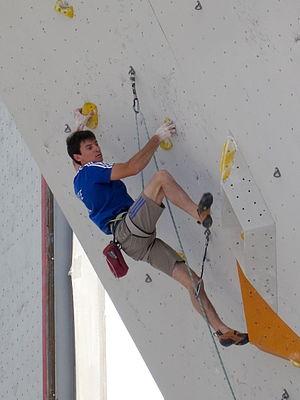
Manuel Romain en demi-finale du championnat d'Europe d'escalade (difficulté) 2013 à Chamonix
Manuel Romain, né le 28 avril 1988 à Briançon dans les Hautes-Alpes, est un grimpeur français.